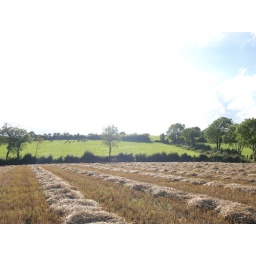
The field beside my house has just been cut by the combine harvester the other day.